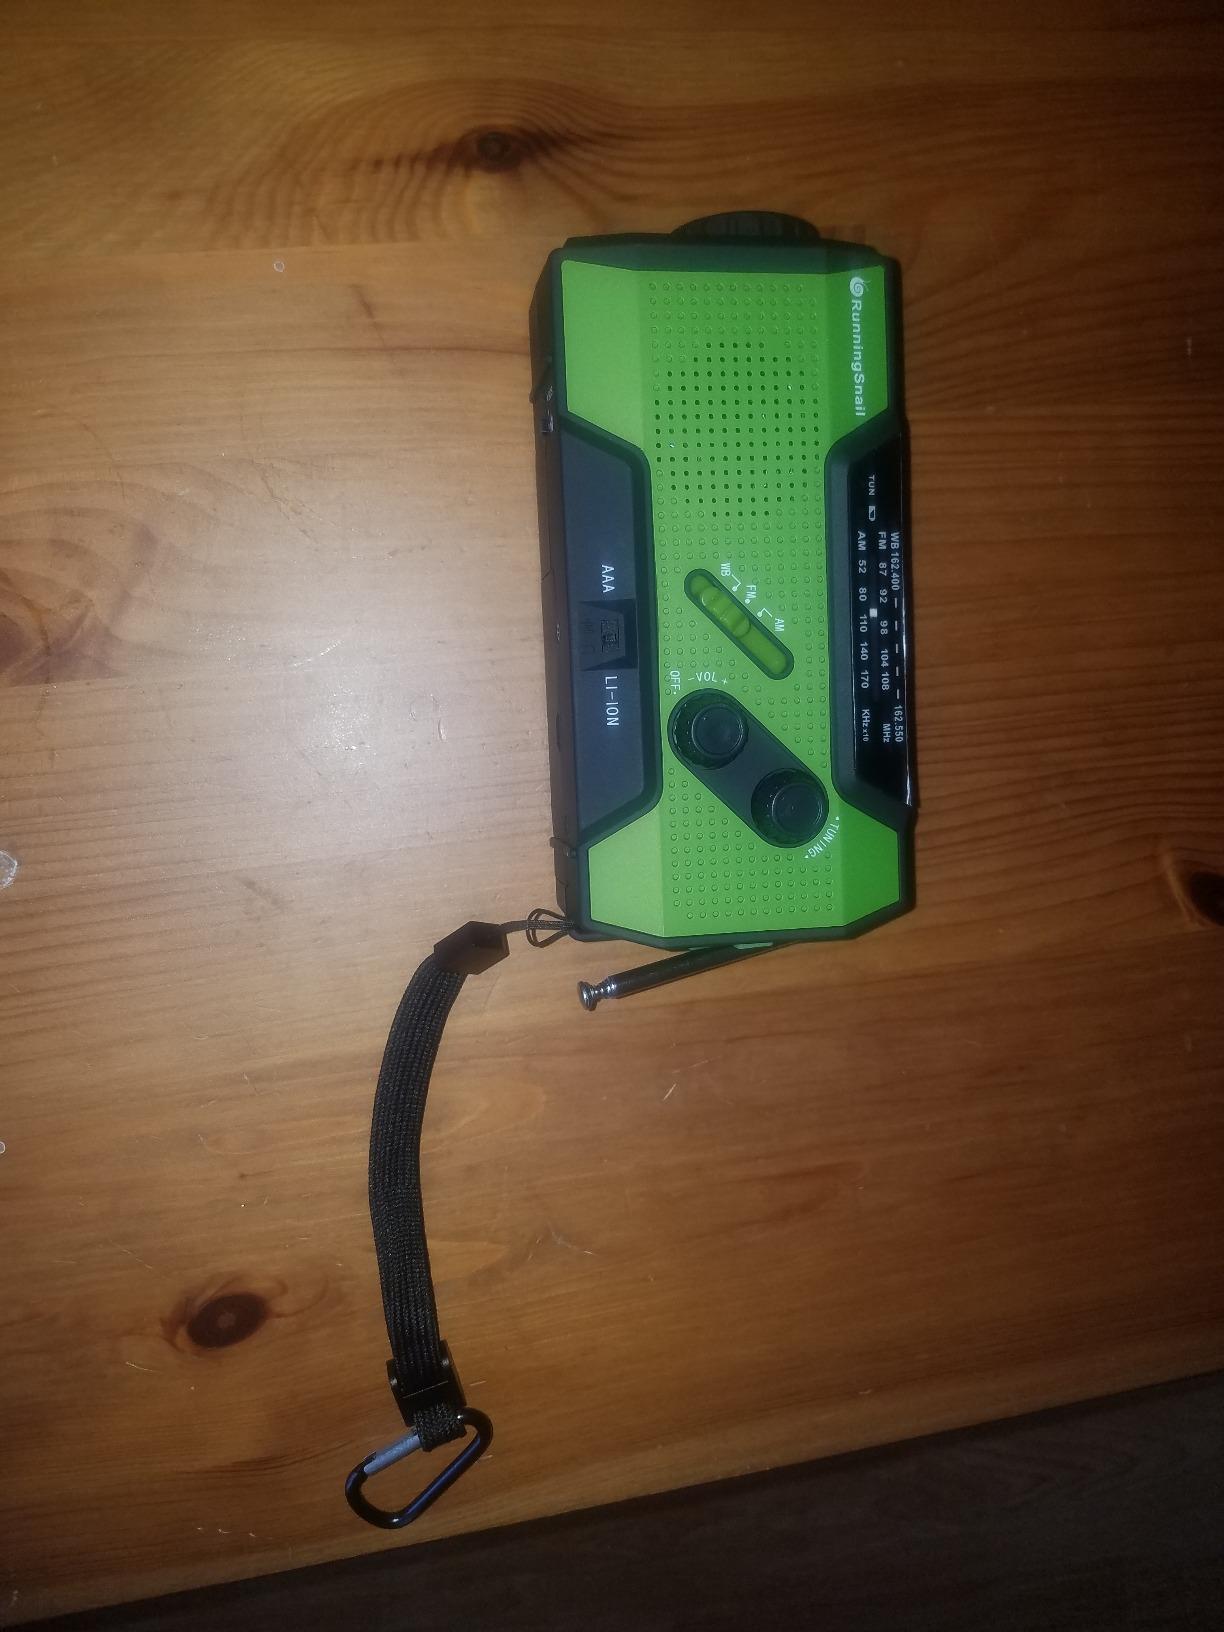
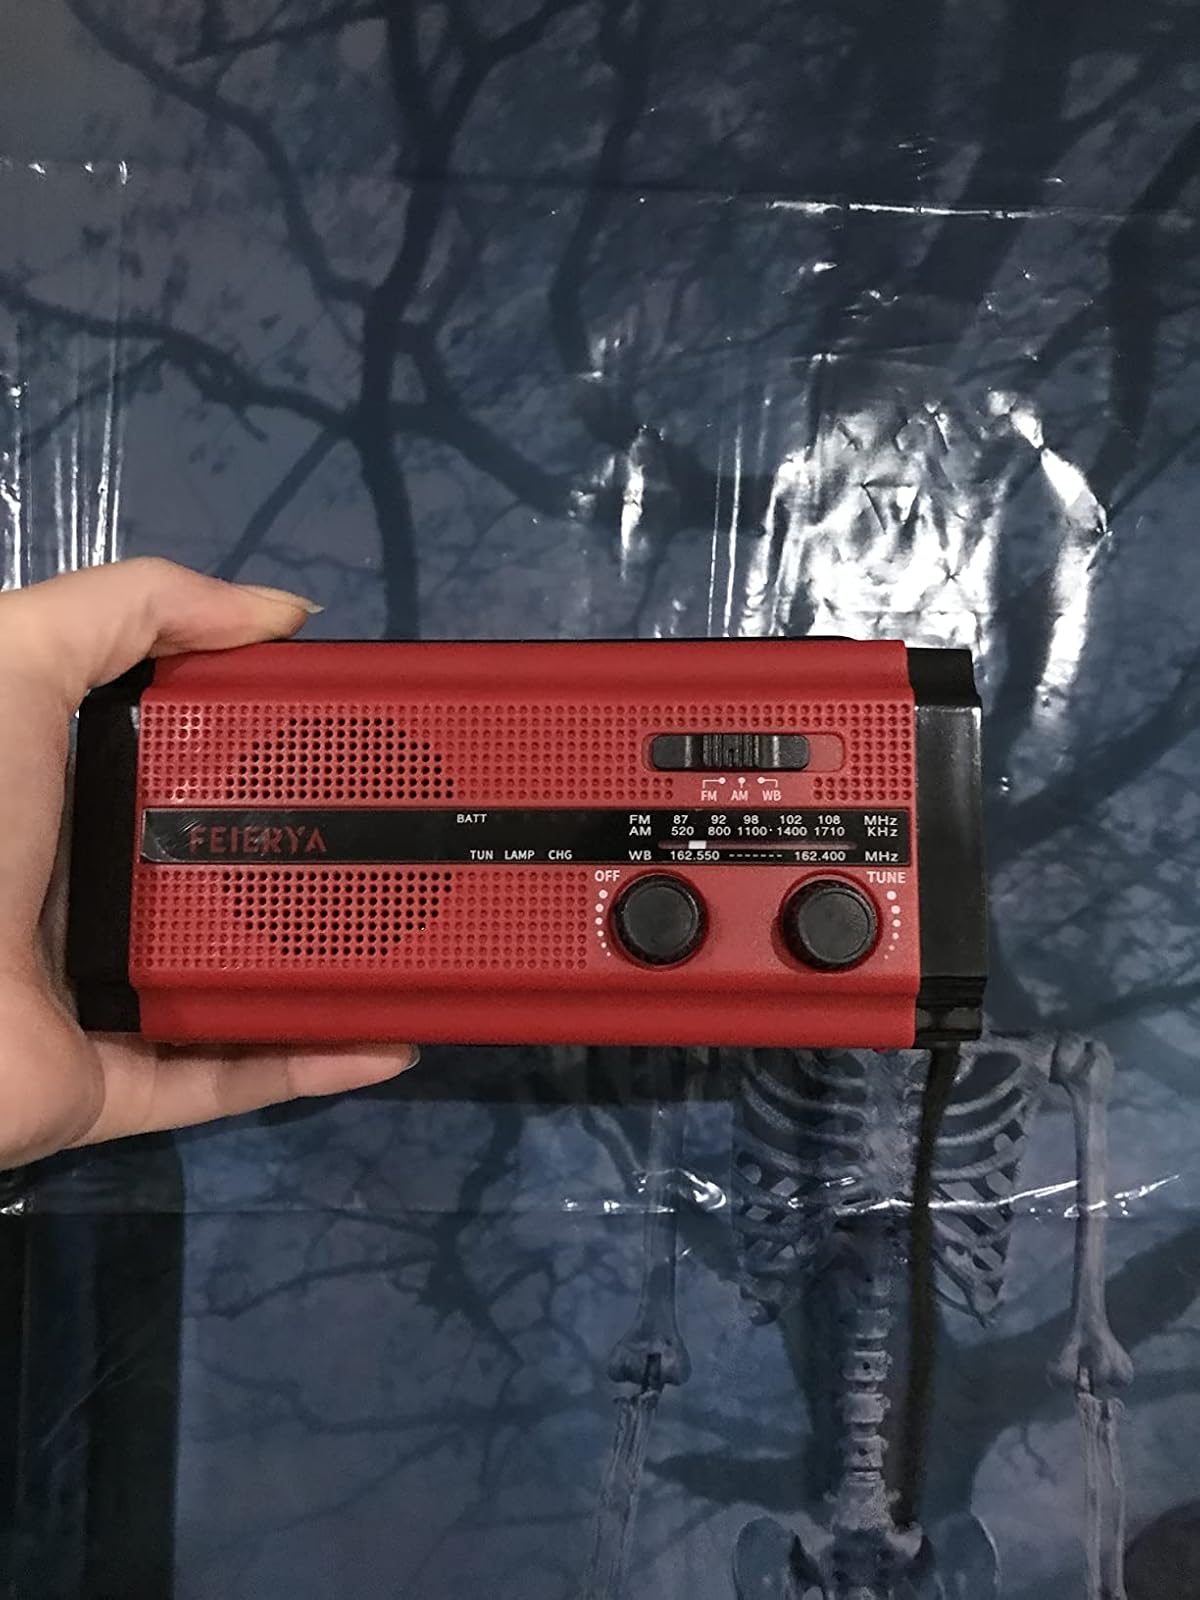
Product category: radio
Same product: no